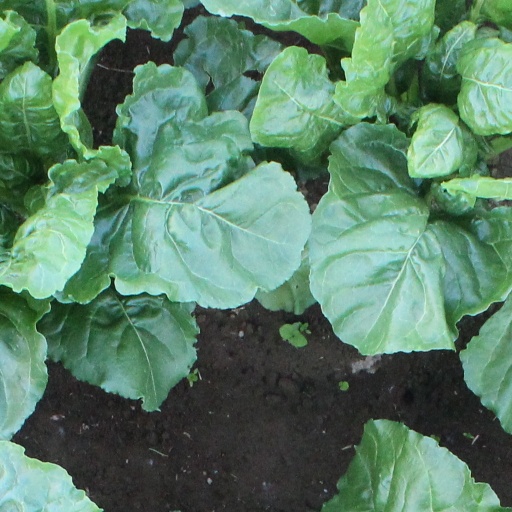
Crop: sugar beet